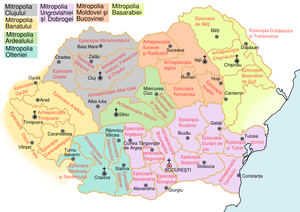
L’Église orthodoxe roumaine est une juridiction autocéphale de l'Église orthodoxe. Son Patriarche porte le titre d'« Archevêque de Bucarest, Métropolite de Munténie et Dobrogée, Locum Tenens de Césarée de Cappadoce, Patriarche de toute la Roumanie et président du Saint Synode, avec résidence à Bucarest ».
L’organisation territoriale de la Roumanie repose aujourd'hui sur quatre niveaux d'organisation territoriale :